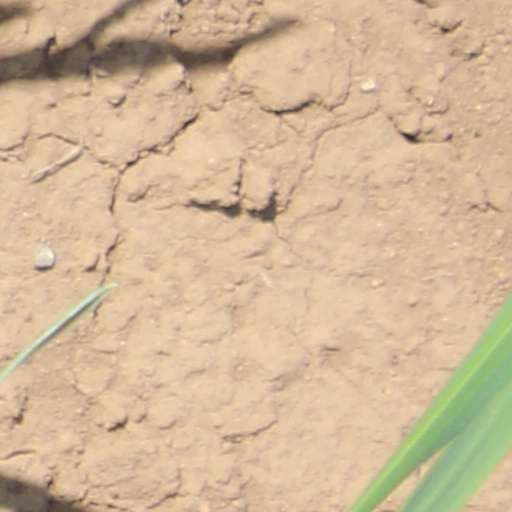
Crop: wheat